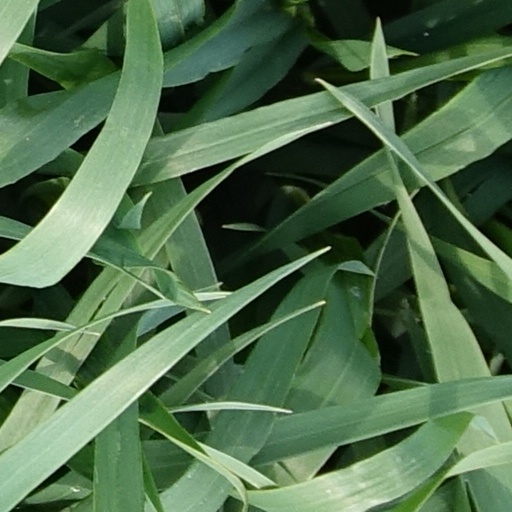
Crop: wheat